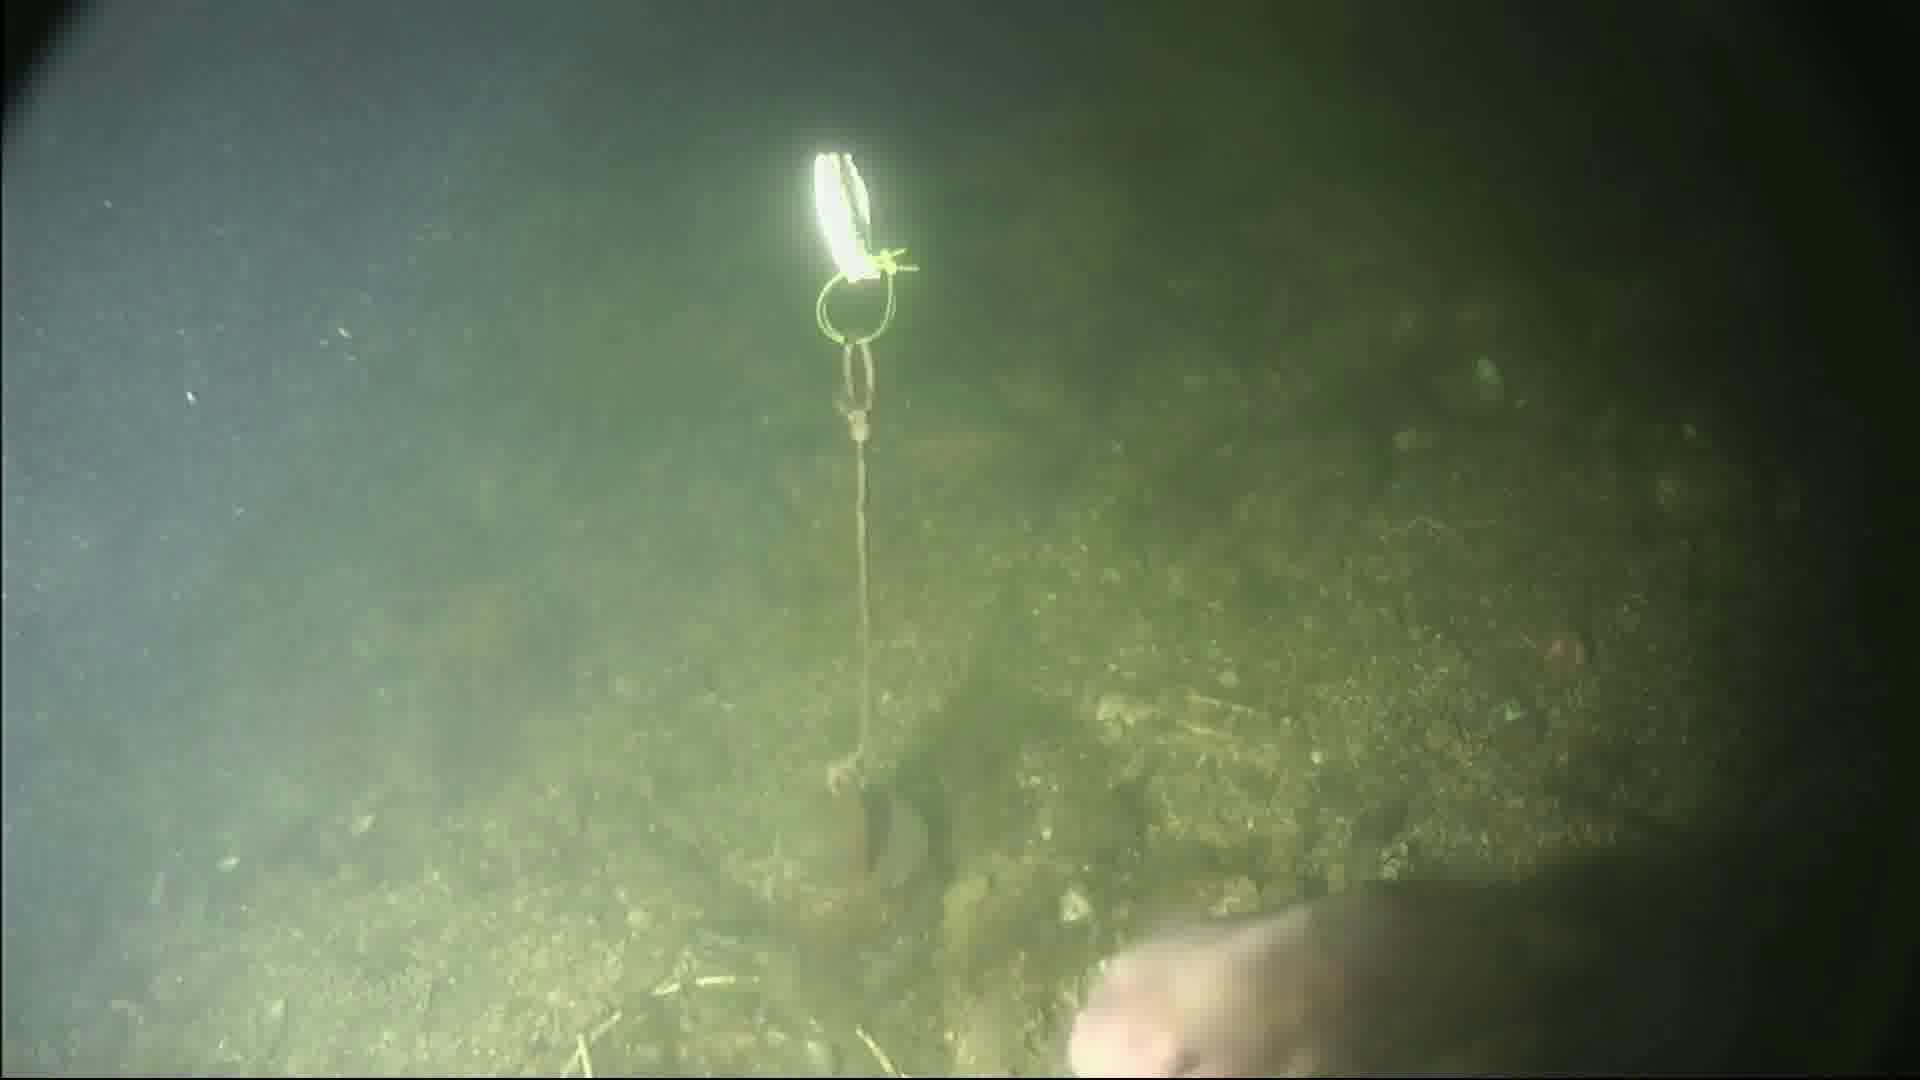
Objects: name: fish